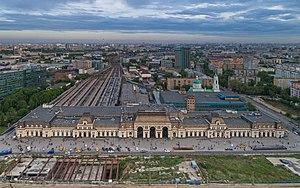
La gare de Paveliets est l'une des neuf gares ferroviaires d'importance de Moscou. Elle est nommée d'après le village de Paveliets dans l'oblast de Riazan et se trouve sur la place de Paveliets en centre ville.